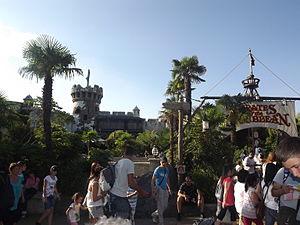
Pirates of the Caribbean est une des attractions les plus célèbres des parcs Disney. Elle a ouvert pour la première fois en 1967 à Disneyland et a été ensuite dupliquée dans la plupart des royaumes enchantés. L'attraction de Shanghaï Disneyland, nommée Pirates of the Caribbean: Battle for the Sunken Treasure utilise une technologie plus récente et un parcours reprenant plus d'éléments des films.